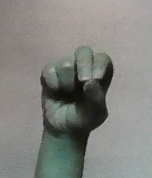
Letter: gaaf